Giorgia Meloni

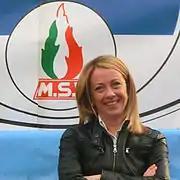
Meloni with the tricolour flame in the background, 2014

On April 17, after discussing with Ursula von der Leyen strategies on how to approach the meeting, she visited Washington, D.C. and met with U.S. president Donald Trump (who had recently imposed significant tariffs on almost all foreign imports); this visit constituted the first step towards trade talks between the EU and the US. Meloni received a warm welcome from Trump, who praised her conservative stances and accepted her invitation for a state visit in Italy.